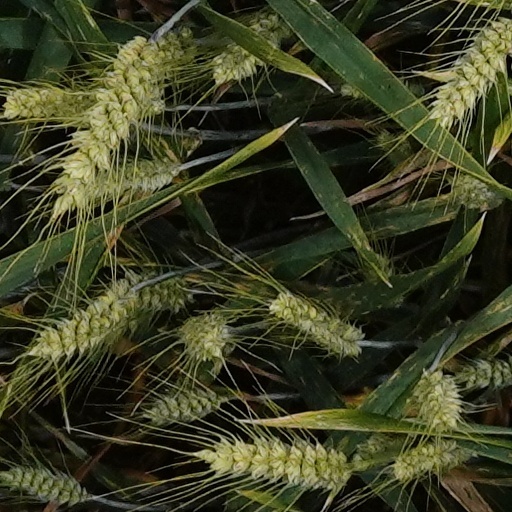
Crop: wheat